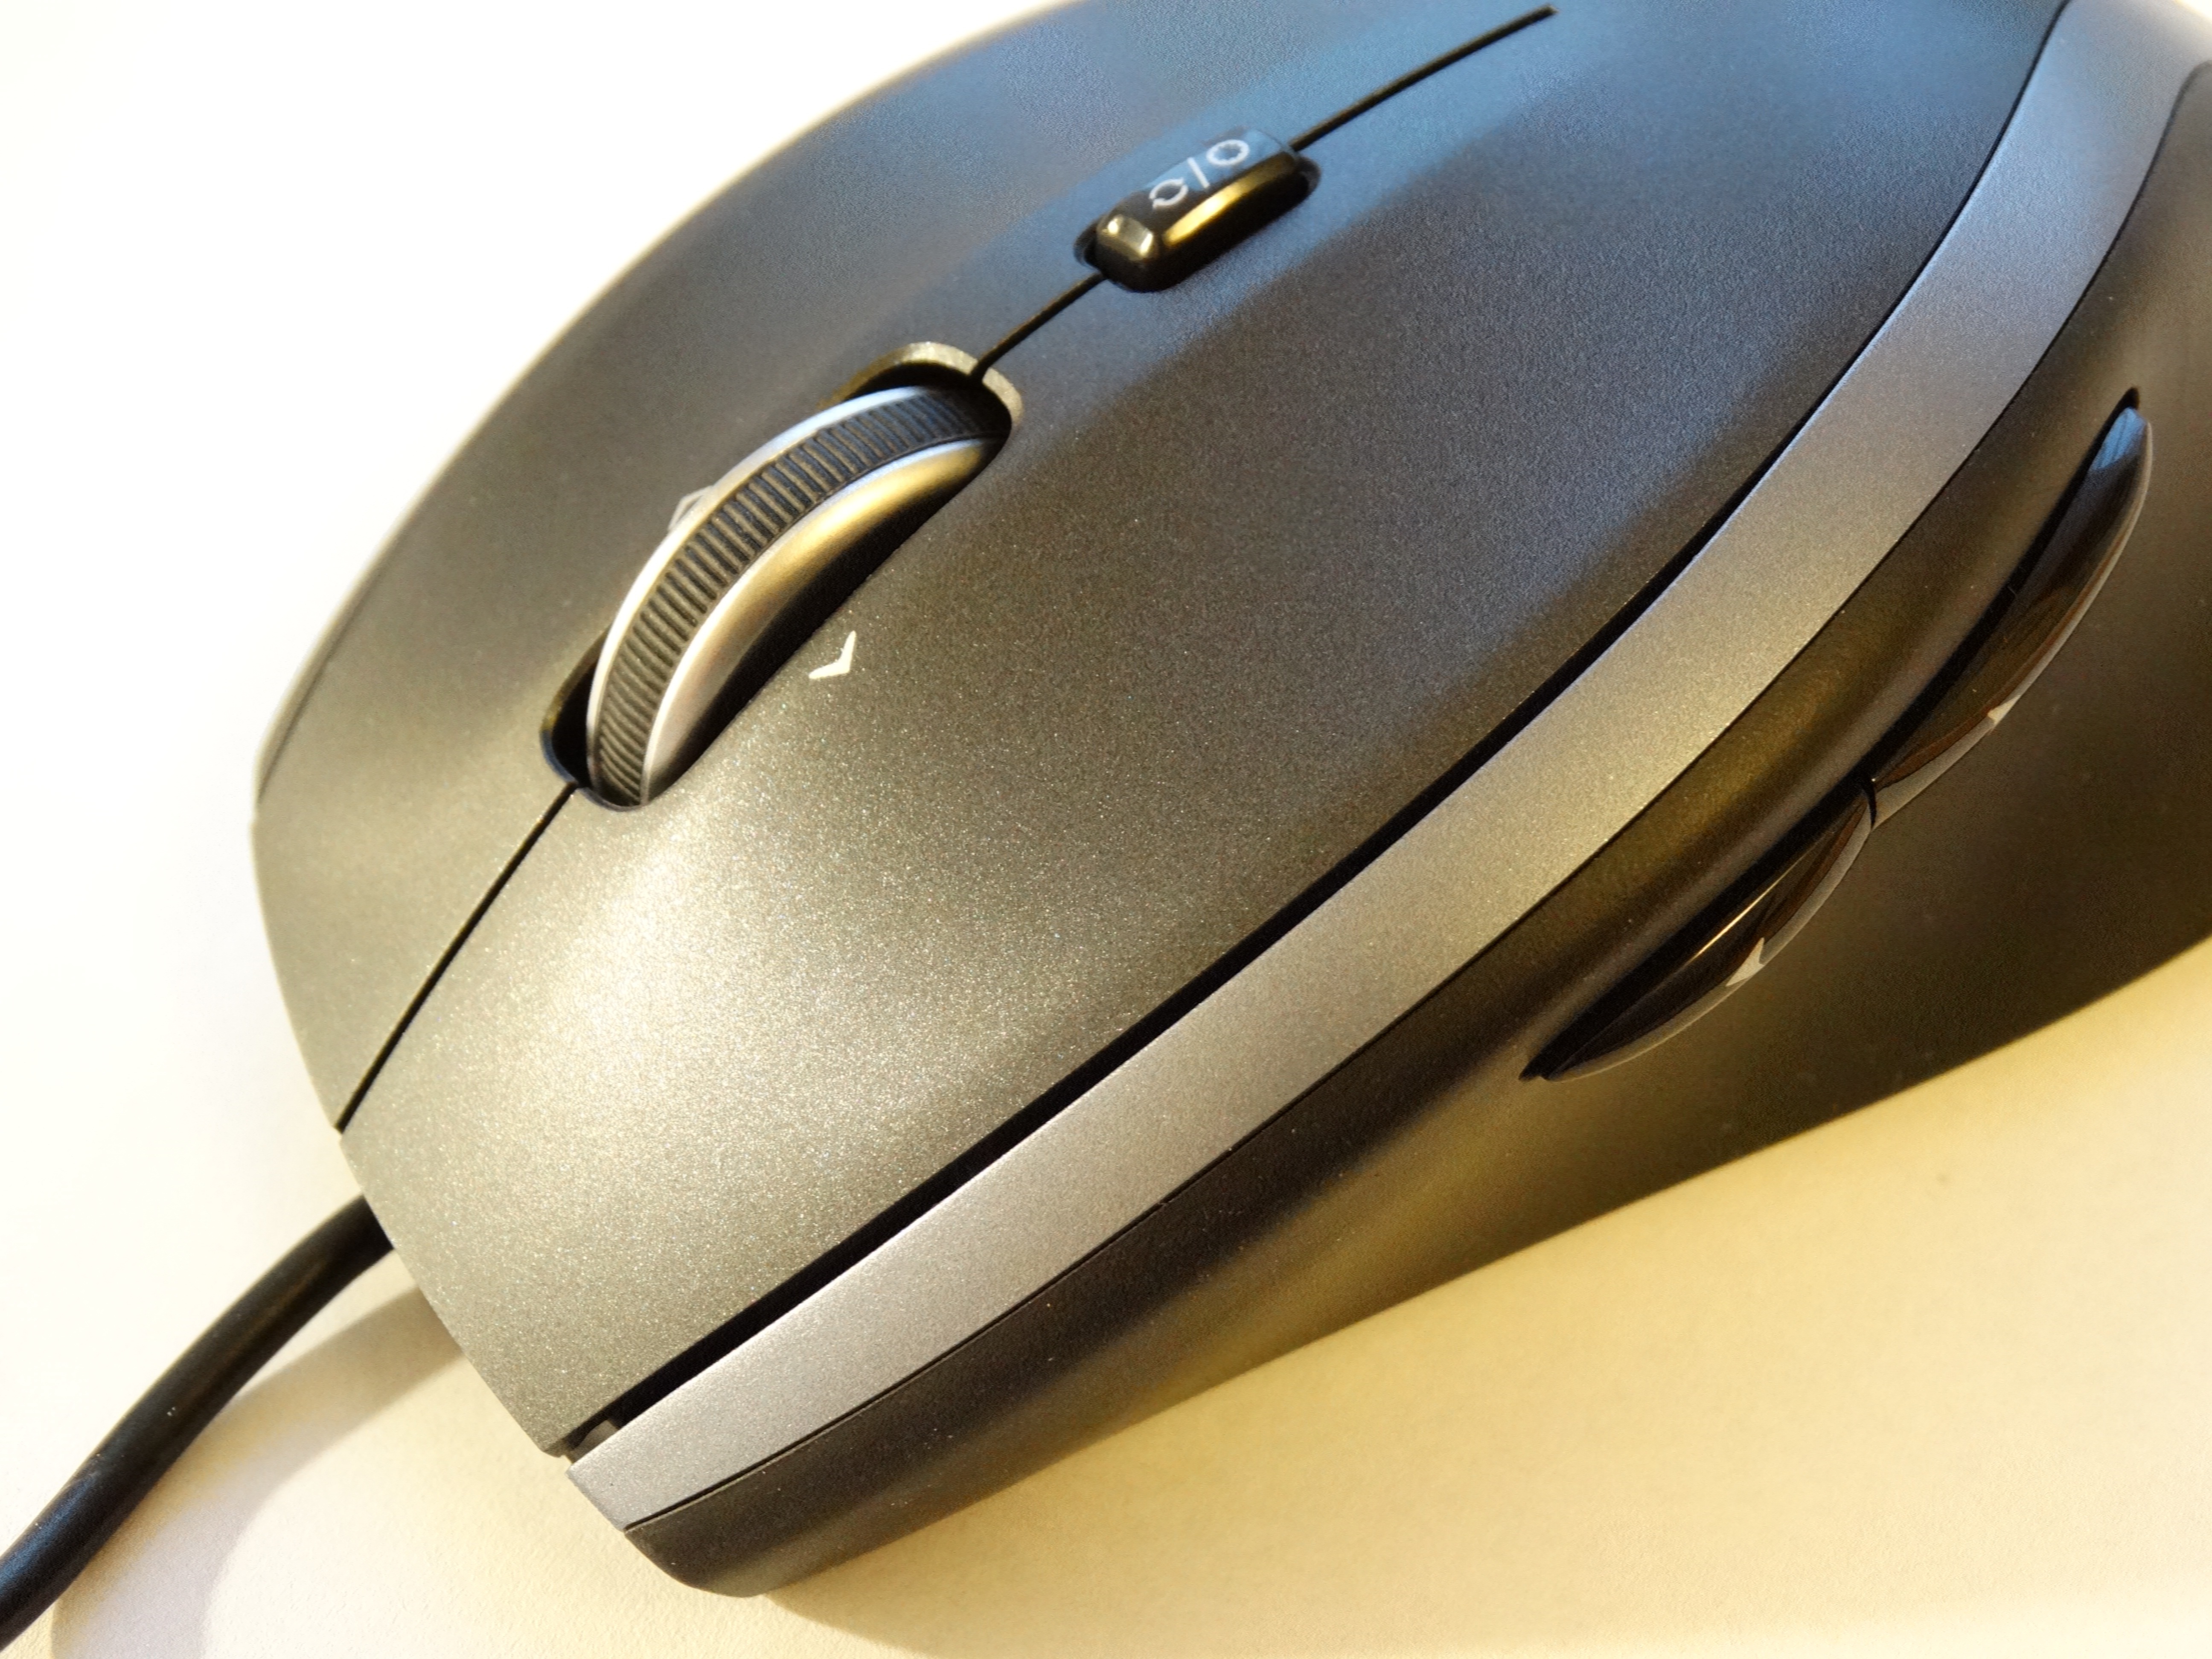
technology, mouse, pc, computer accessories, electronic device, computer component, pc mouse, scrolling